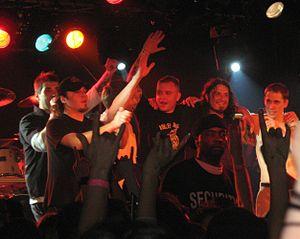
Dog Fashion Disco est un groupe de metal américain originaire de Rockville, au Maryland. Celui-ci a été actif de 1995 à 2007 avant de se séparer puis s'est officiellement reformé le 10 octobre 2013. Dog Fashion Disco est principalement considéré comme un groupe de metal avant-gardiste et de metal alternatif, combinant différents styles musicaux comme le heavy metal, la musique de cirque, le jazz et la musique psychédélique des années 1960 entre autres. Les paroles de leurs chansons sont souvent ésotériques et remplies d'humour noir à travers de nombreuses références aux sciences occultes, à l'utilisation de drogue ou encore à la torture. Leurs sonorités ont souvent été comparées à celles du groupe californien Mr. Bungle. Ce dernier a été cité par les membres du groupe comme une de leurs influences, aux côtés de Faith No More, Tool, Clutch, System of a Down et Frank Zappa